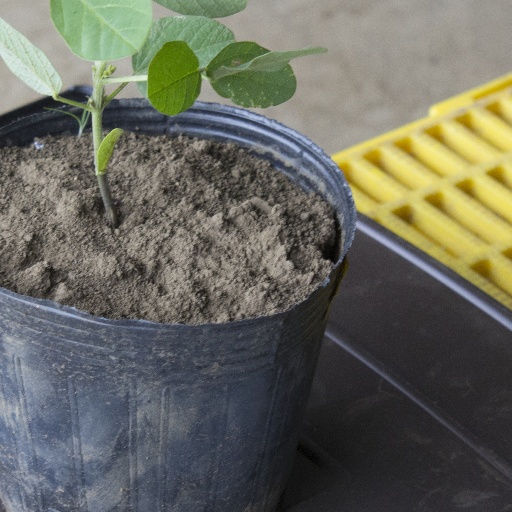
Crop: soybean